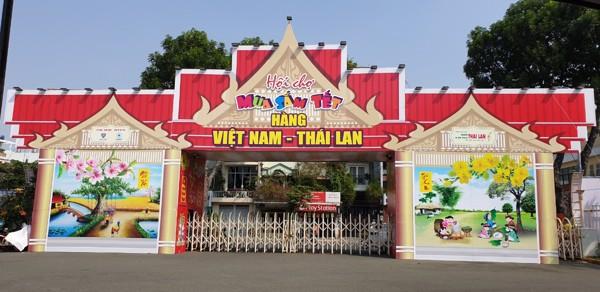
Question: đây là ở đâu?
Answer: đây là một khu hội chợ mua sắm tết hàng việt nam - thái lan